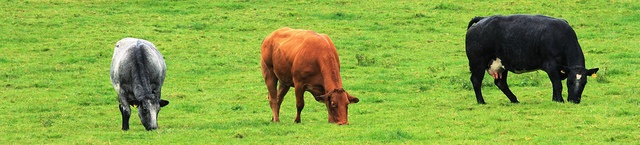
The three cows are grazing on the grassy field.
Three cows of different colors grazing on grass.
Some cows are grazing on grasses and having great time.
A few cows grazing and eating grass in a field.
Three different color cows grazing on the grass.